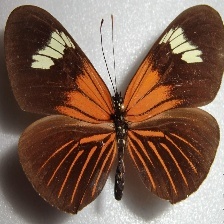
Species: RED POSTMAN
Butterfly family (ImageNet category): monarch